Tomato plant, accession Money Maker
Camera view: bottom (45 deg); turntable rotation: 150 degrees
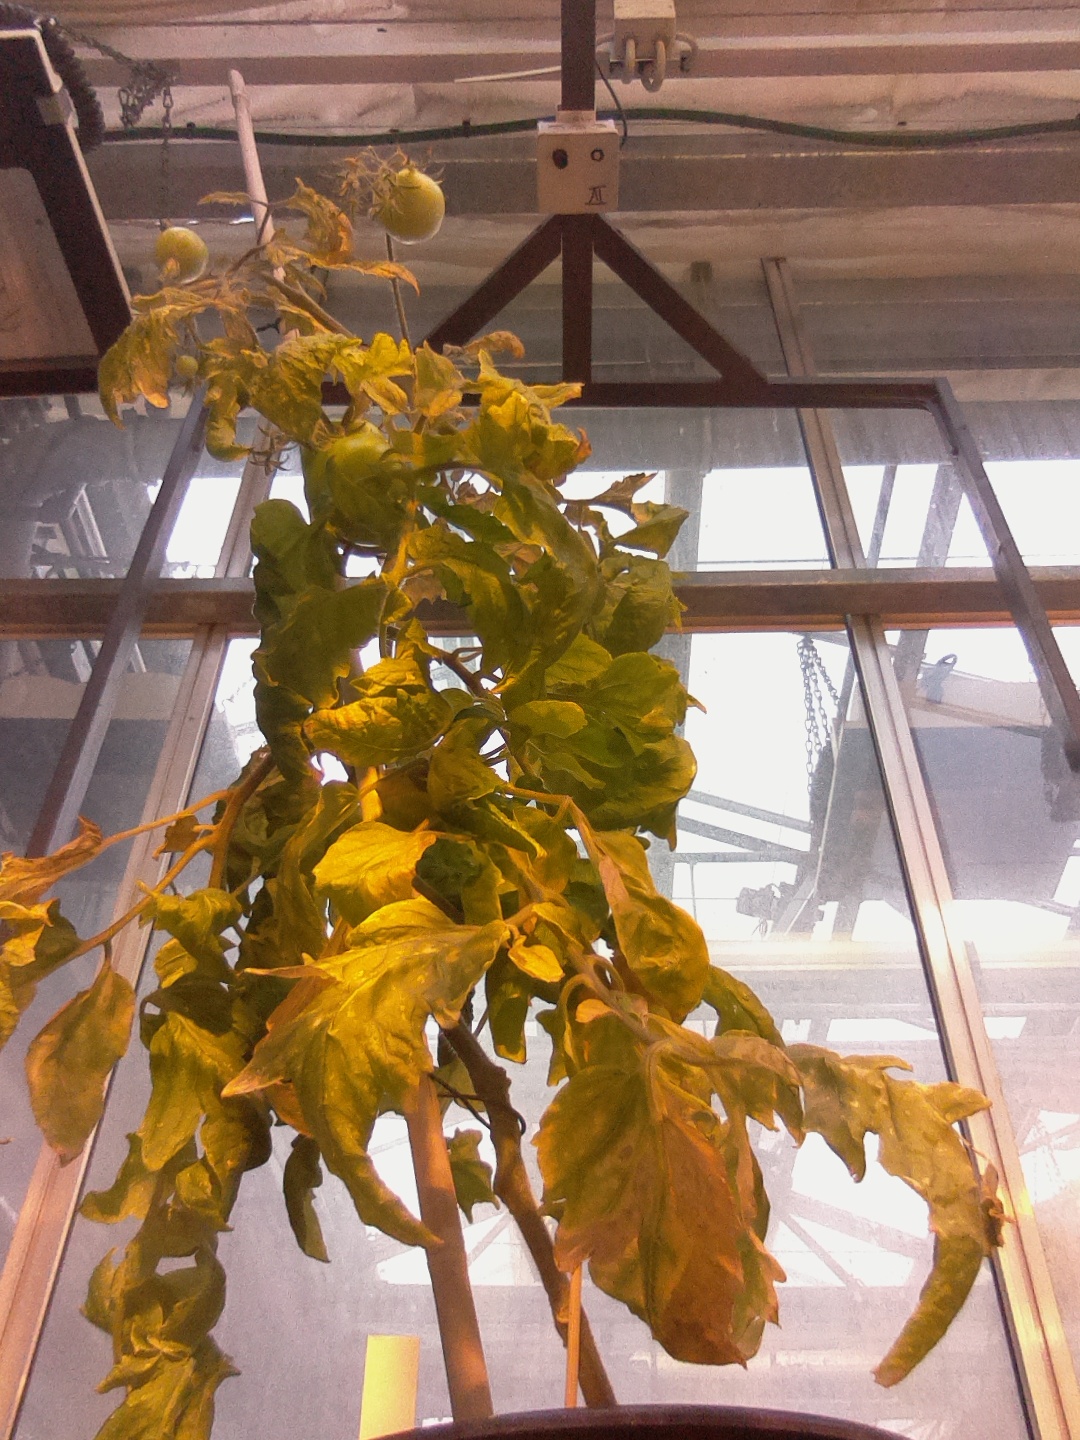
BBCH growth stage 83: 30%-40% of fruits show typical fully ripe color